Occitan language

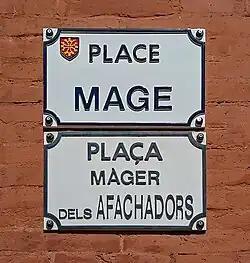
This bilingual street sign in Toulouse, like many such signs found in Toulouse's historical districts, is maintained primarily for its antique charm, and is typical of what little remains of the in southern French cities.

Though it was still an everyday language for most of the rural population of southern France well into the 20th century, the language is now declining in every region where it was spoken.